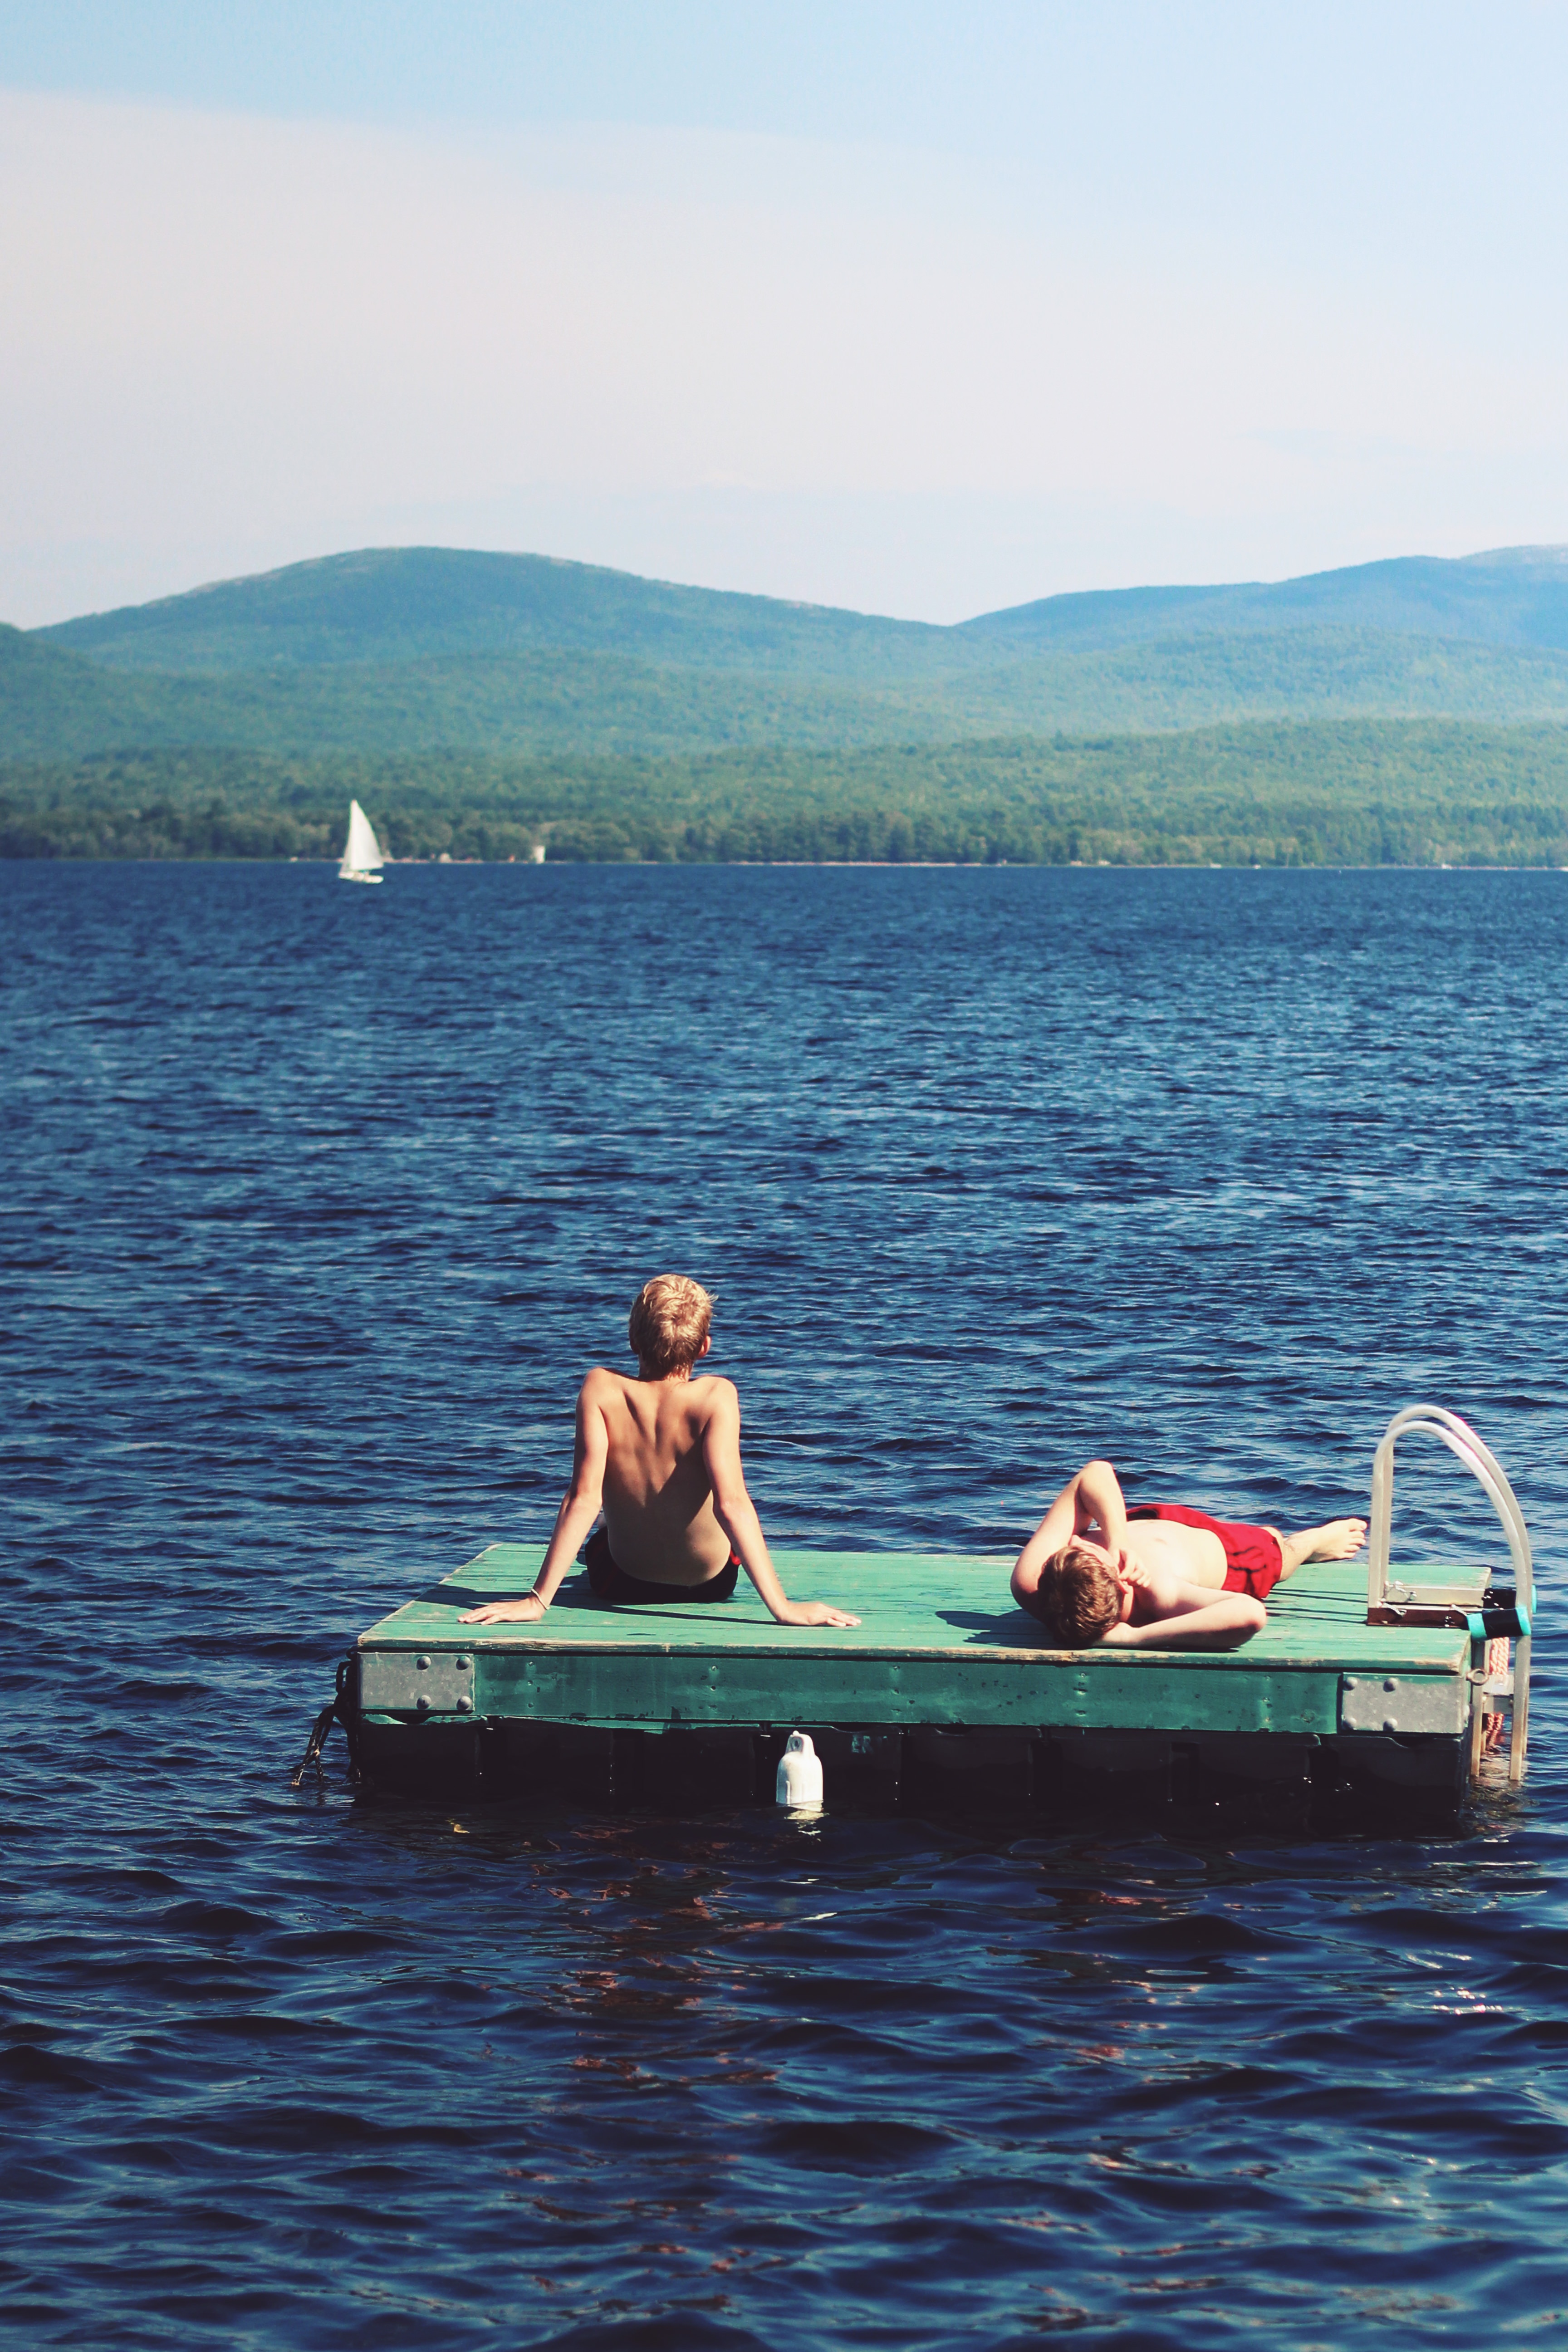
sea, water, ocean, people, boat, lake, vacation, canoe, paddle, vehicle, bay, leisure, outdoors, boating, watercraft, watercraft rowing